İhsan Eryavuz

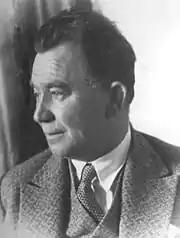

İhsan Eryavuz, also known as "Topçu" İhsan ("Artilleryman" Ihsan), Mehmet İhsan Bey (1877– 6 March 1947) was a Turkish career officer, government minister and politician. He served as an officer of the Ottoman Army, and as a politician of the Republic of Turkey. He became Minister of the Navy in the cabinets of Ali Fethi Bey (Okyar) and Ismet Pasha (İnönü)